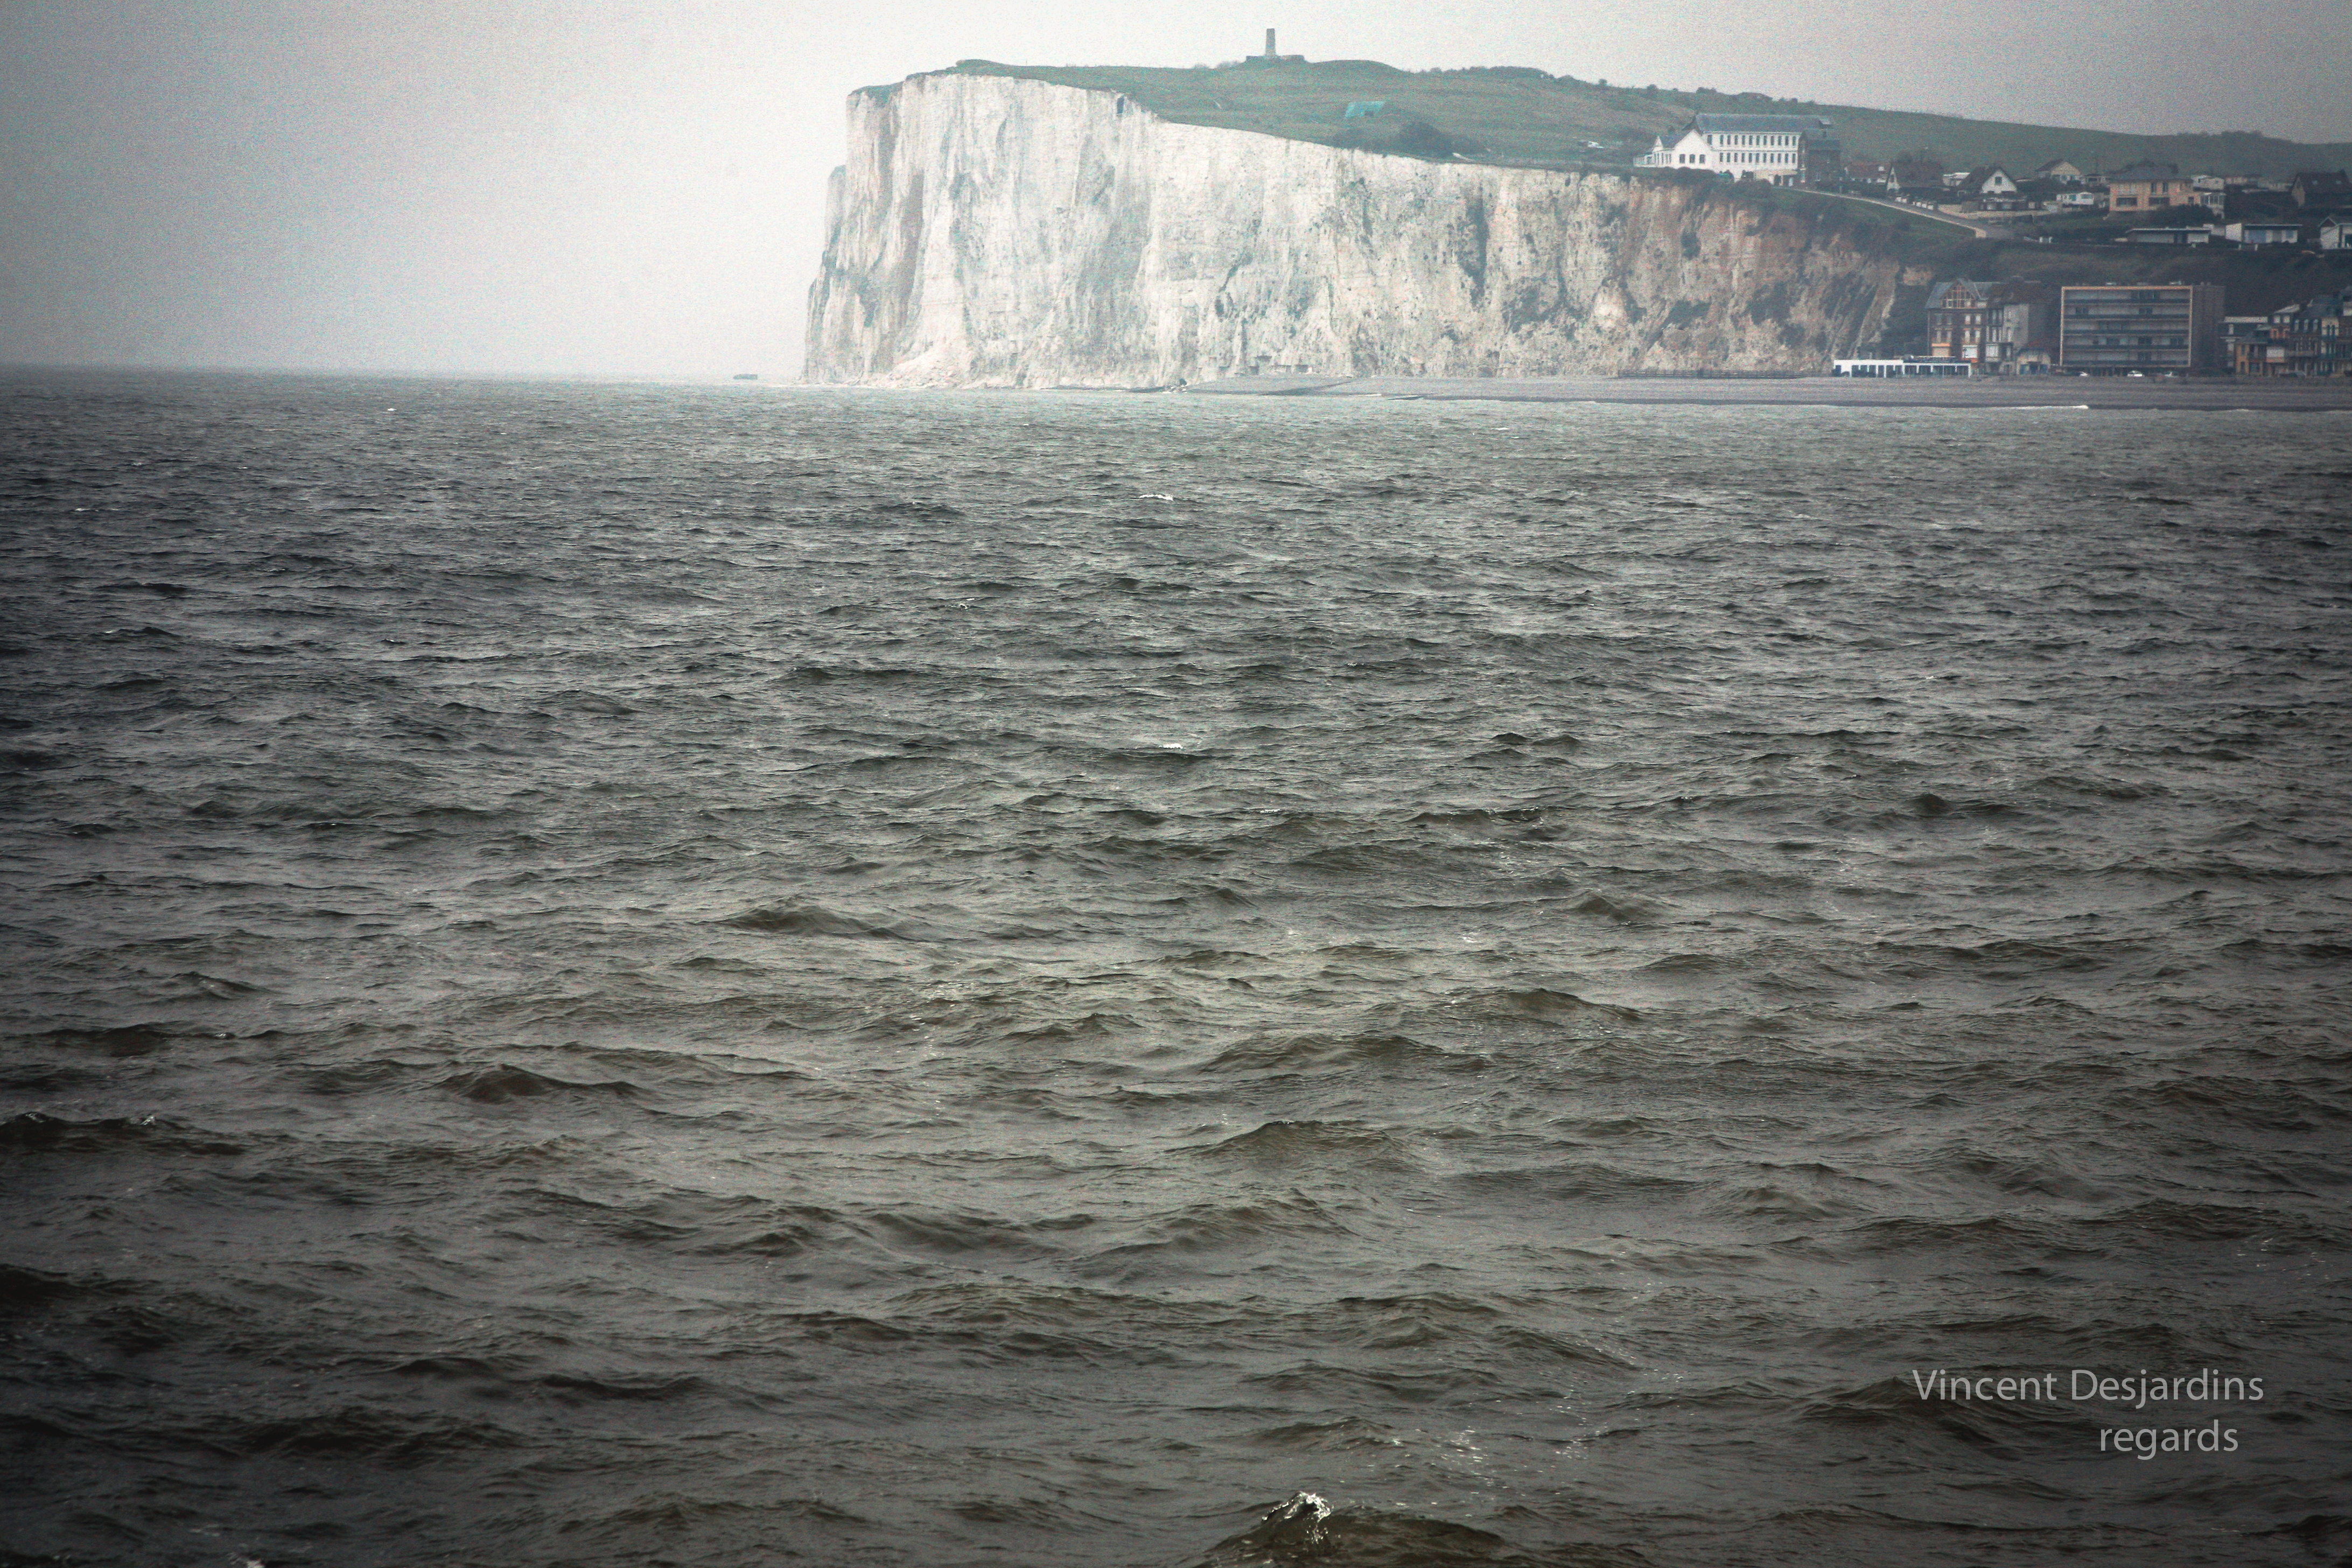
sea, coast, water, ocean, horizon, shore, wave, cliff, france, ice, weather, bay, terrain, iceberg, zee, mer, mar, mare, meer, normandy, falaise, normandie, morze, sj, englishchannel, farraige, seinemaritime, merslesbains, manche, havet, havs, letr port, atmospheric phenomenon, wind wave